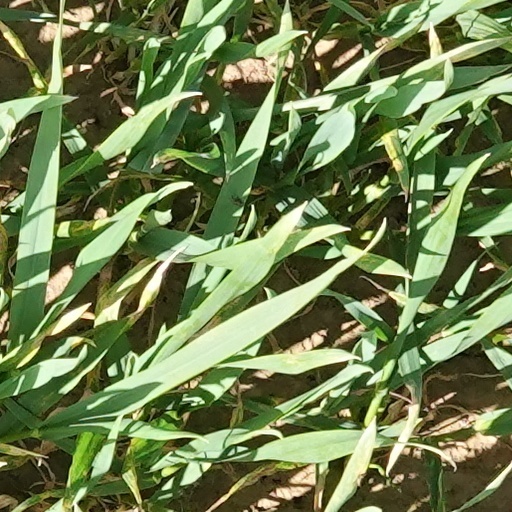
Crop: wheat